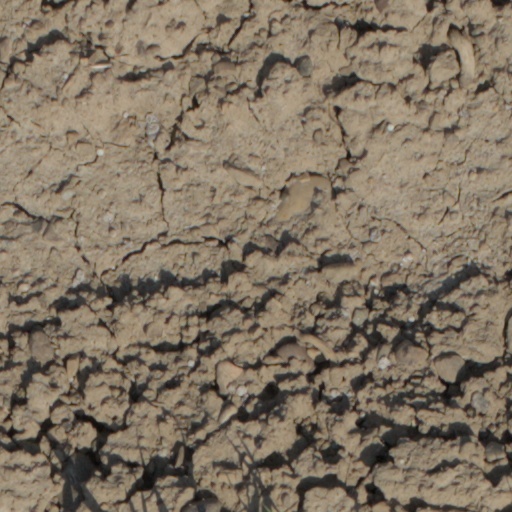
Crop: wheat